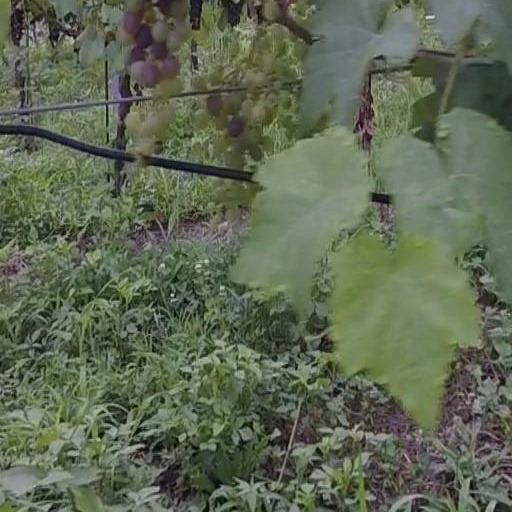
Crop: grape